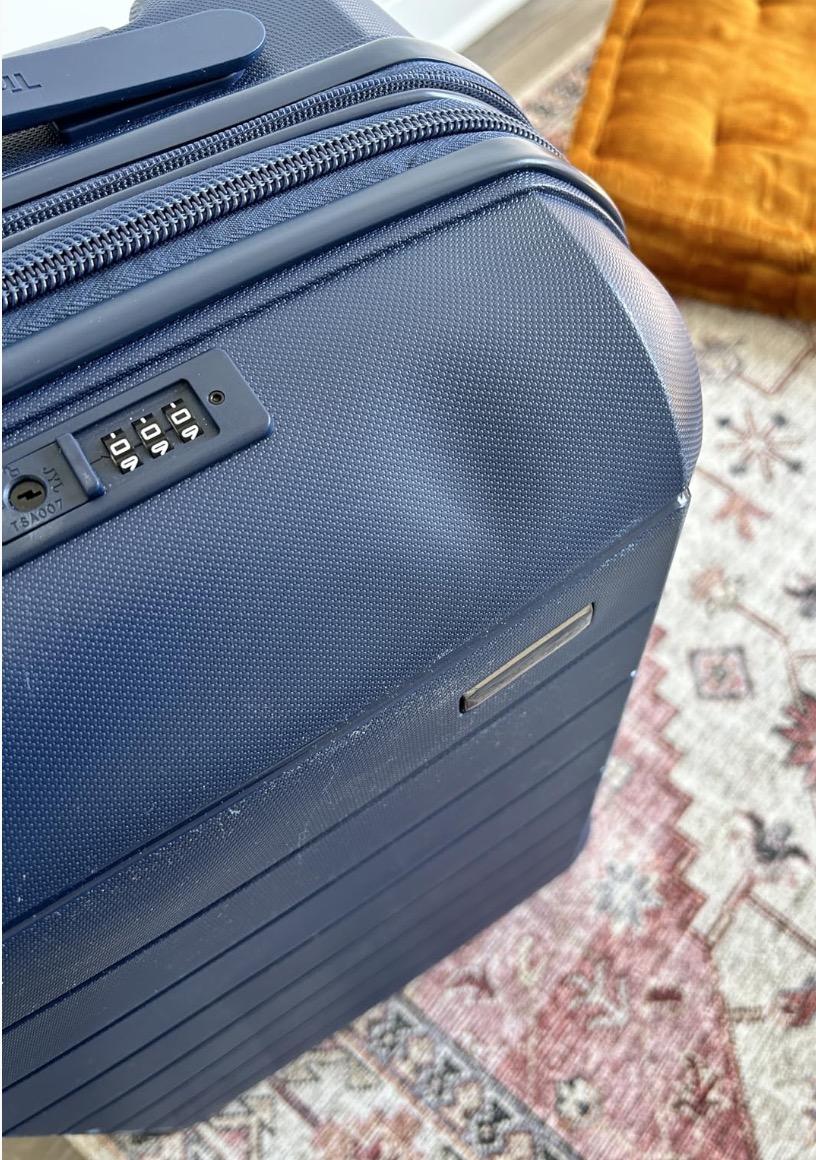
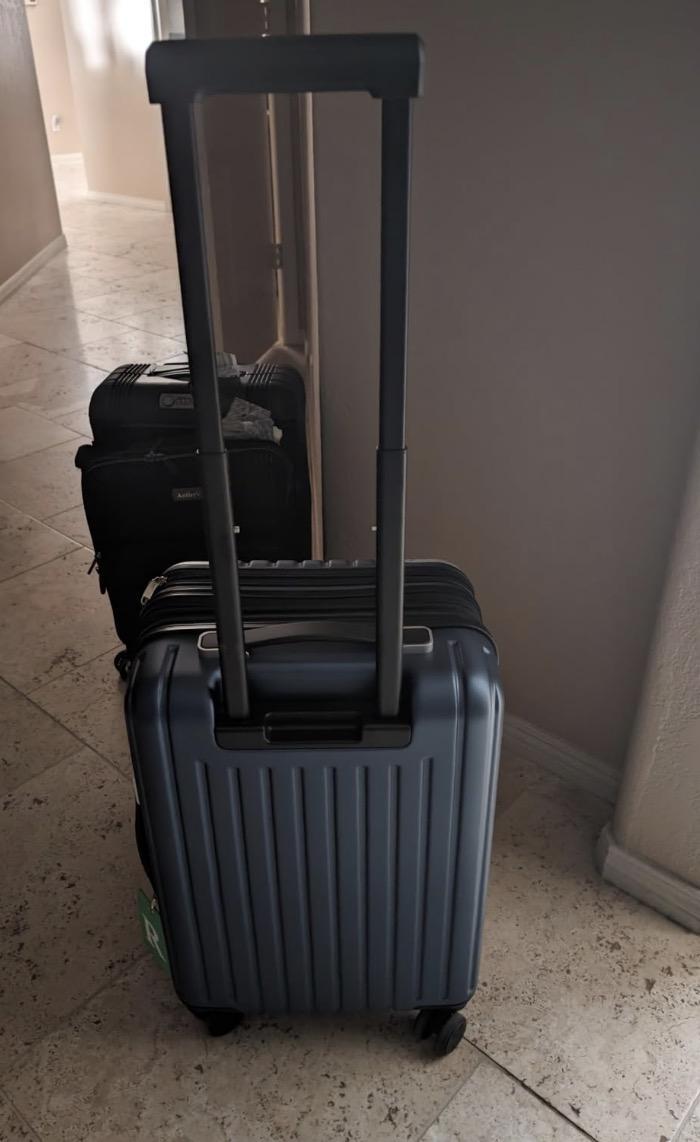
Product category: items_tea
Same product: no